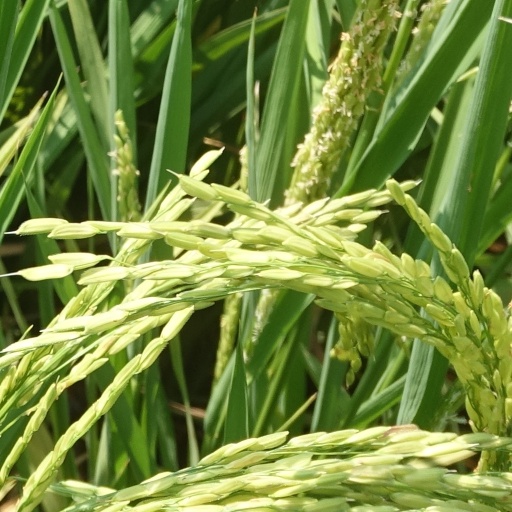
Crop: rice